Kaiserin-Augusta-Straße (Berlin U-Bahn)

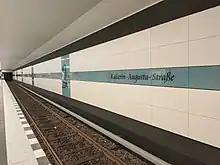
Platform, Kaiserin-Augusta-Straße U-Bahn station

Kaiserin-Augusta-Straße is a Berlin U-Bahn station located on the . Opened in 1966 by R. G. Rümmler, it has direct access to a department store.